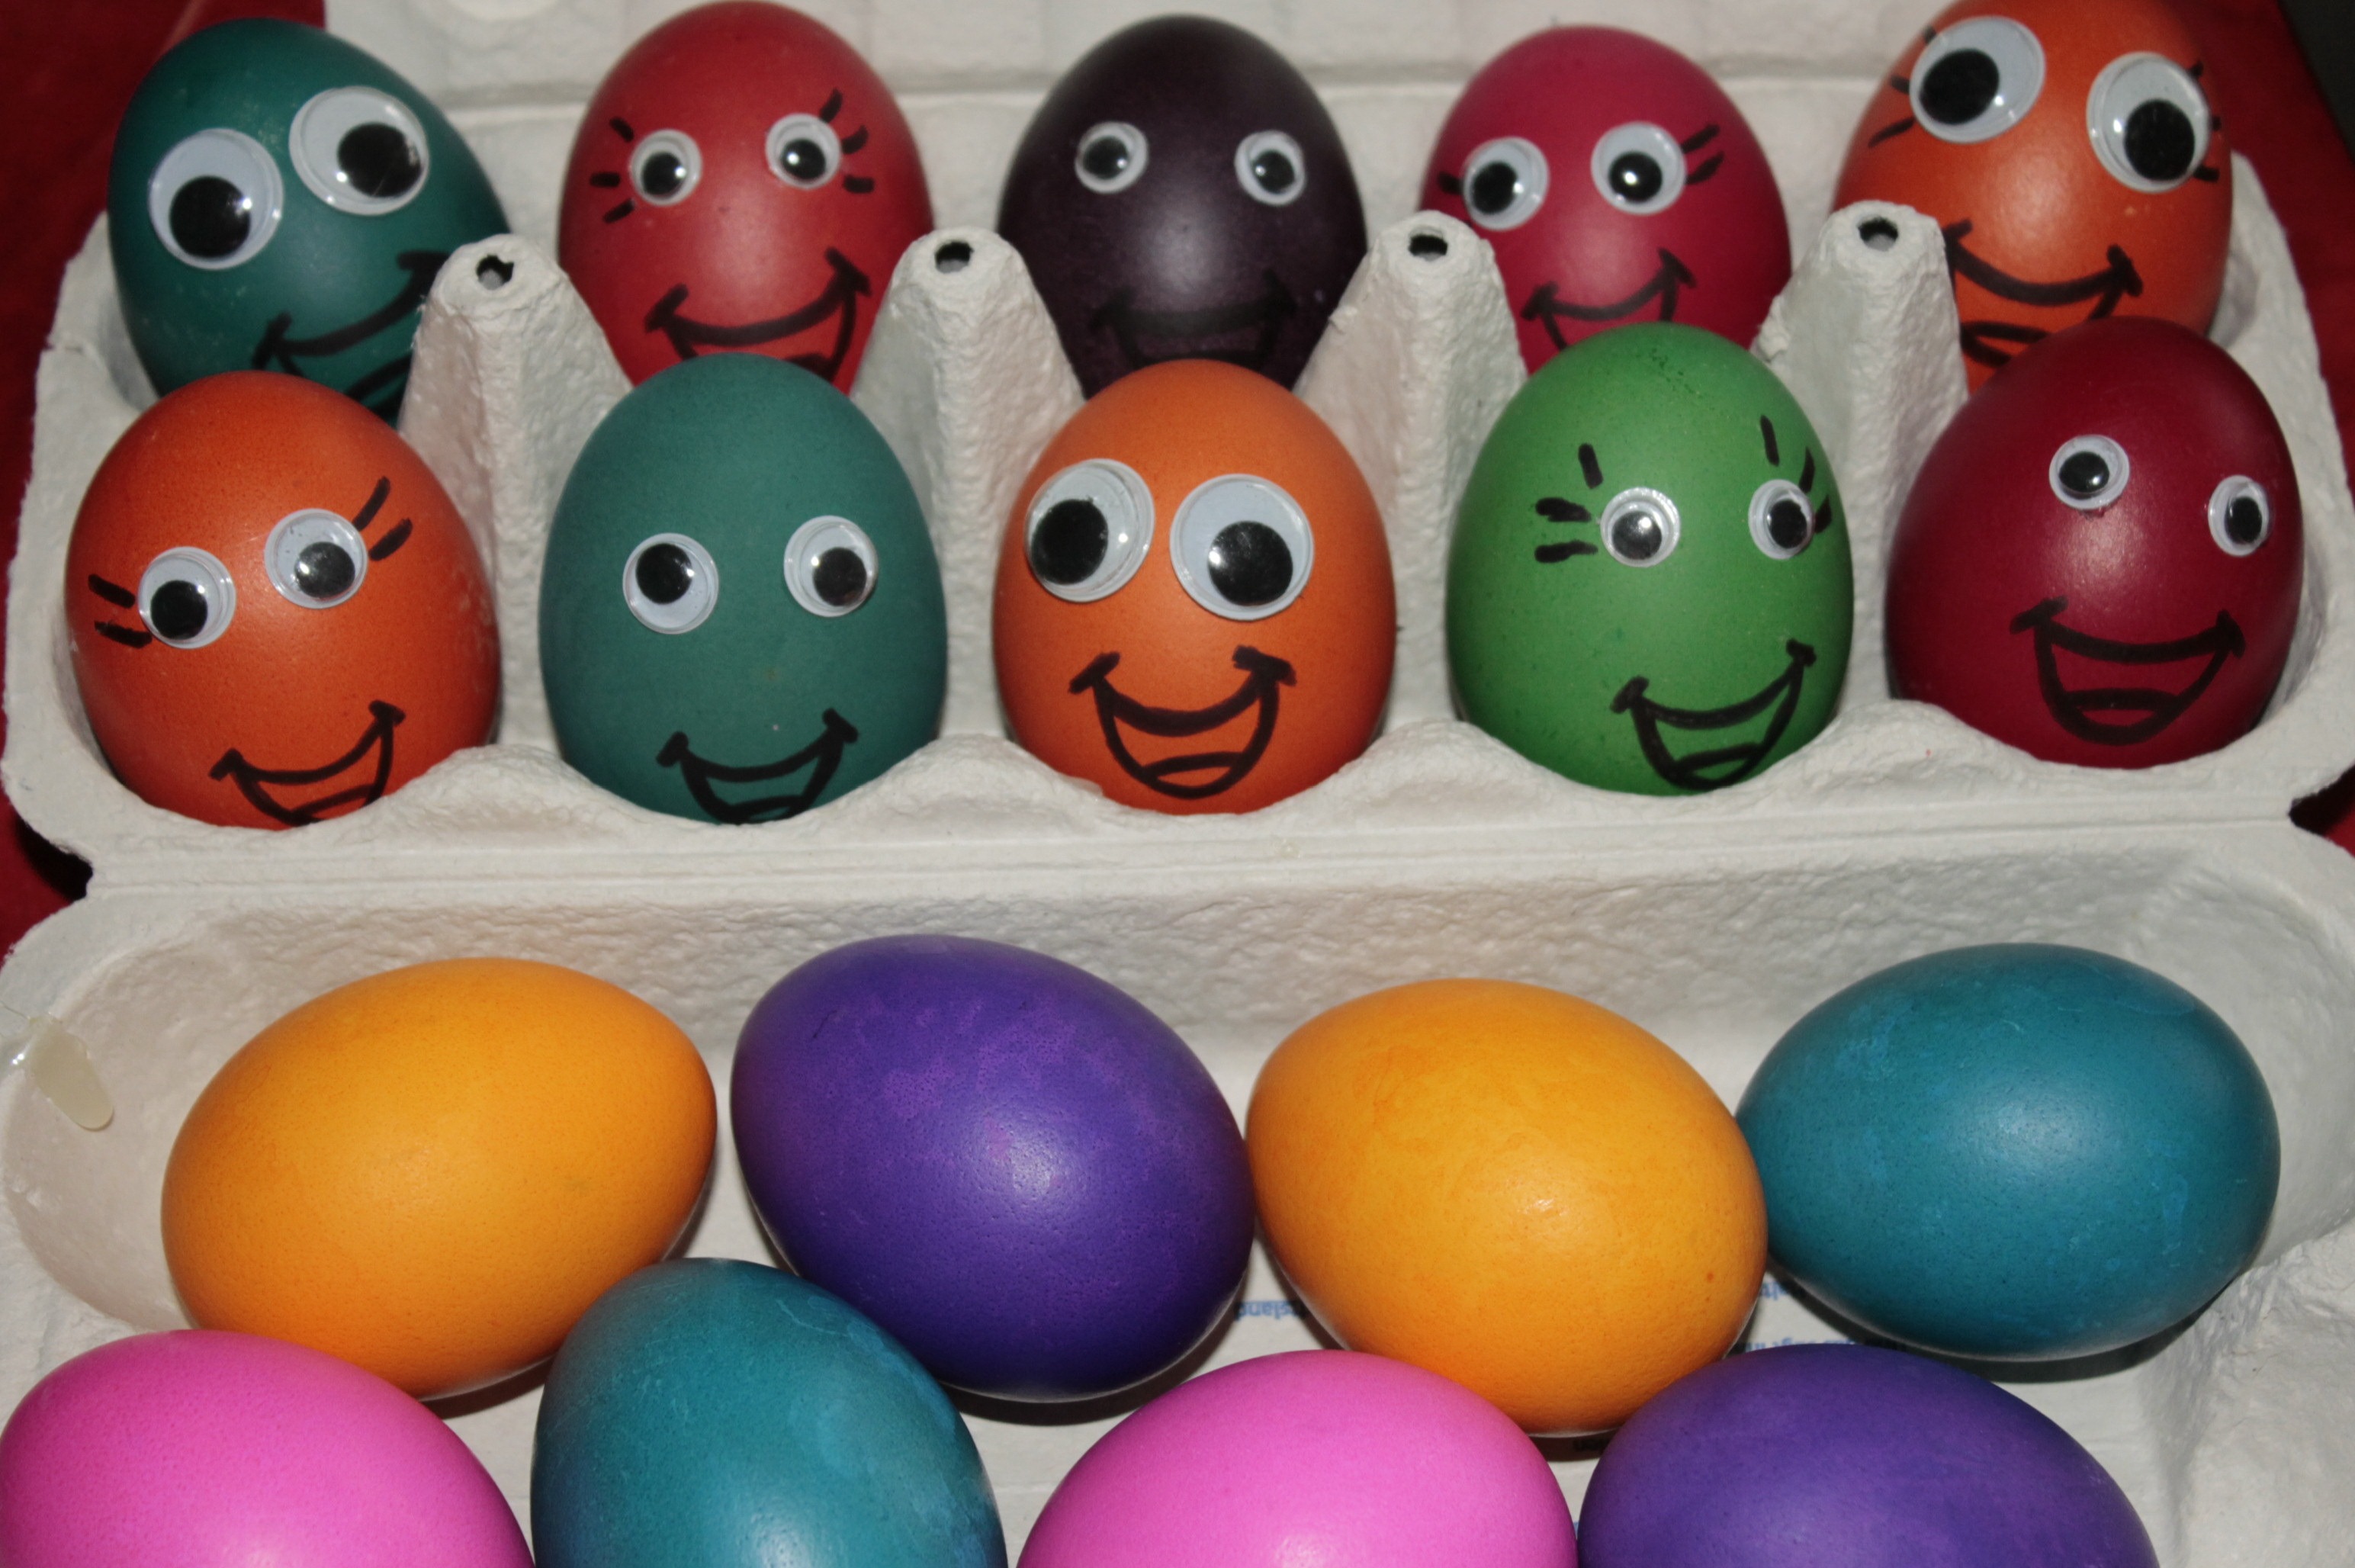
gift, food, red, smile, egg, ball, easter, easter egg, happy easter, bowling ball, bowling equipment